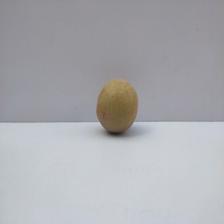
Size: Small